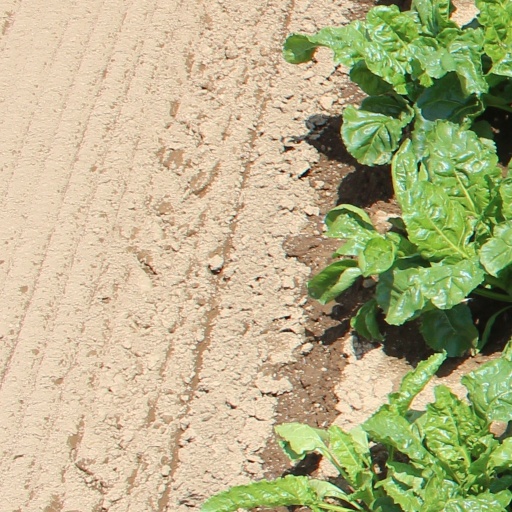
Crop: sugar beet